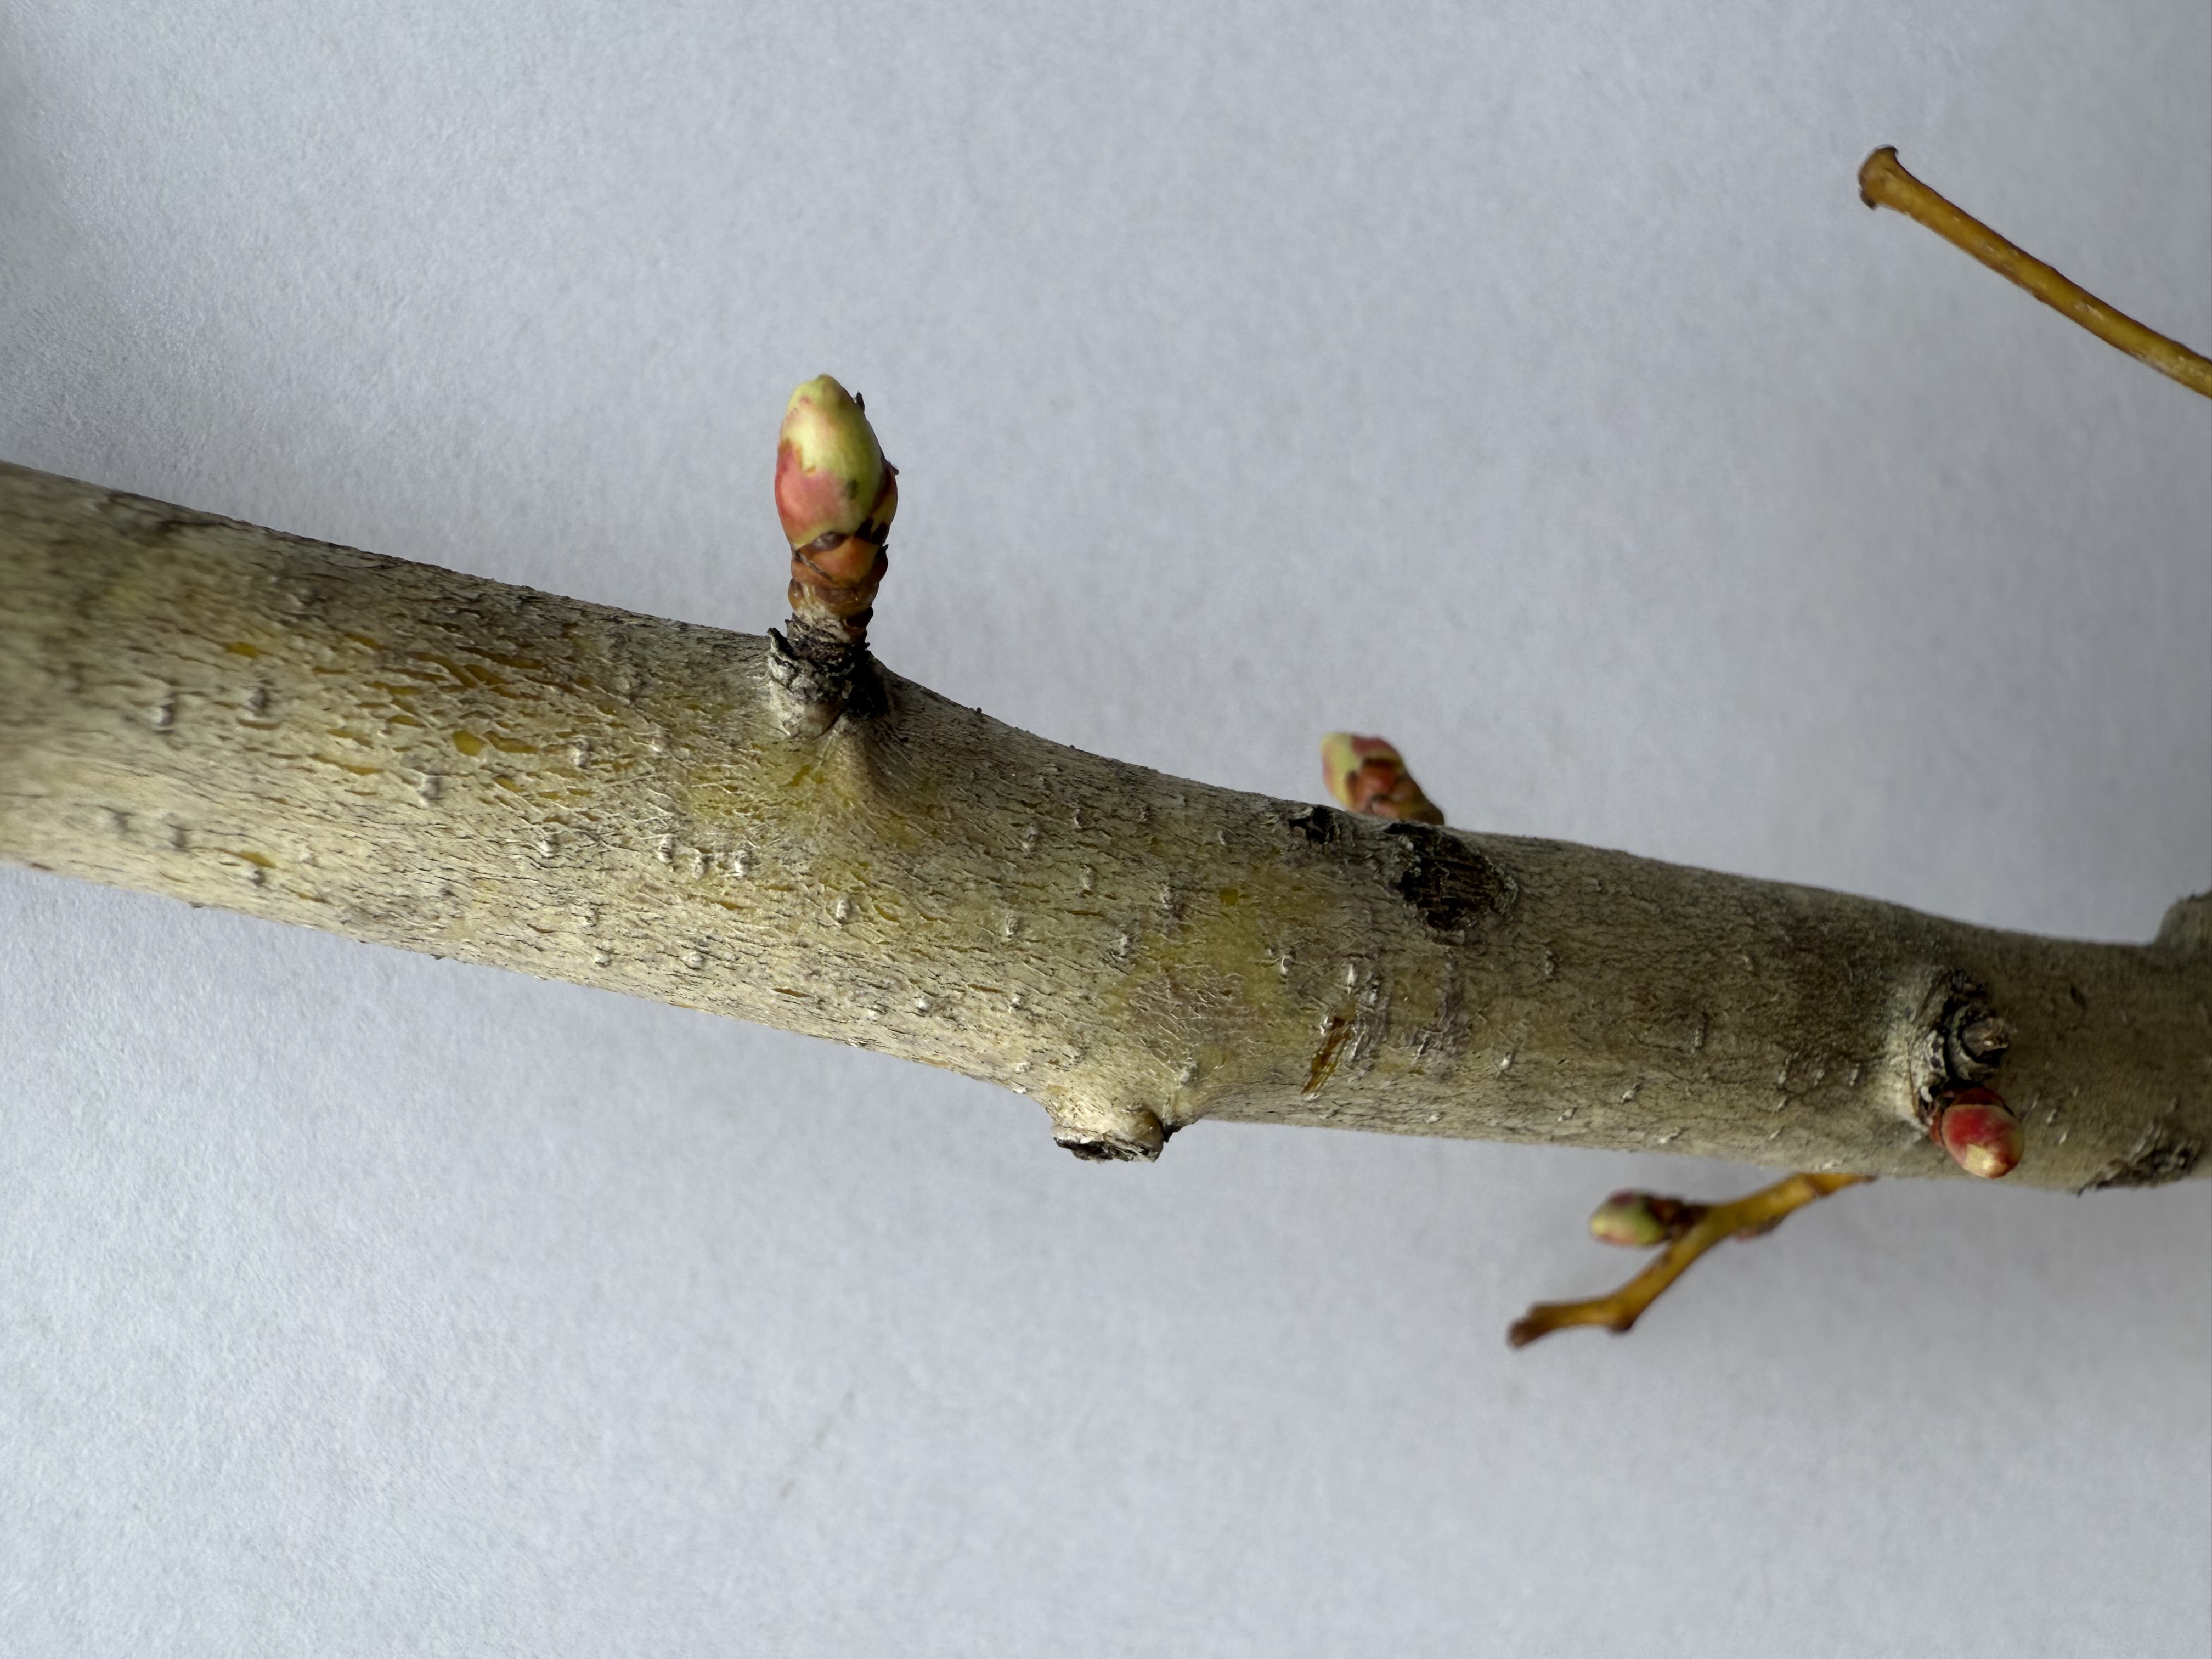
Variety: Red Azarol